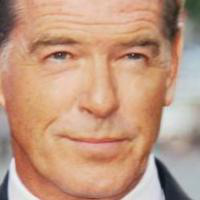
Age group: age 56-65